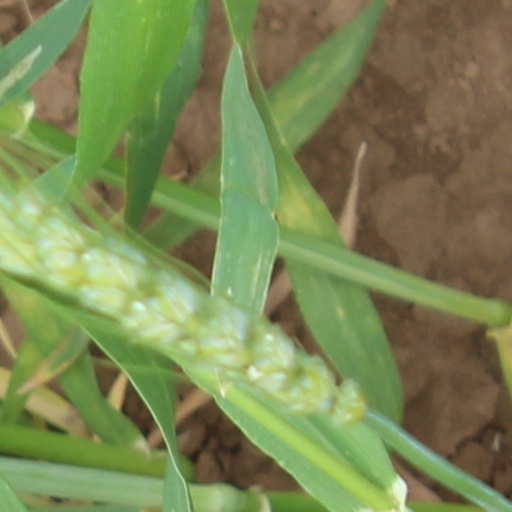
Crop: wheat